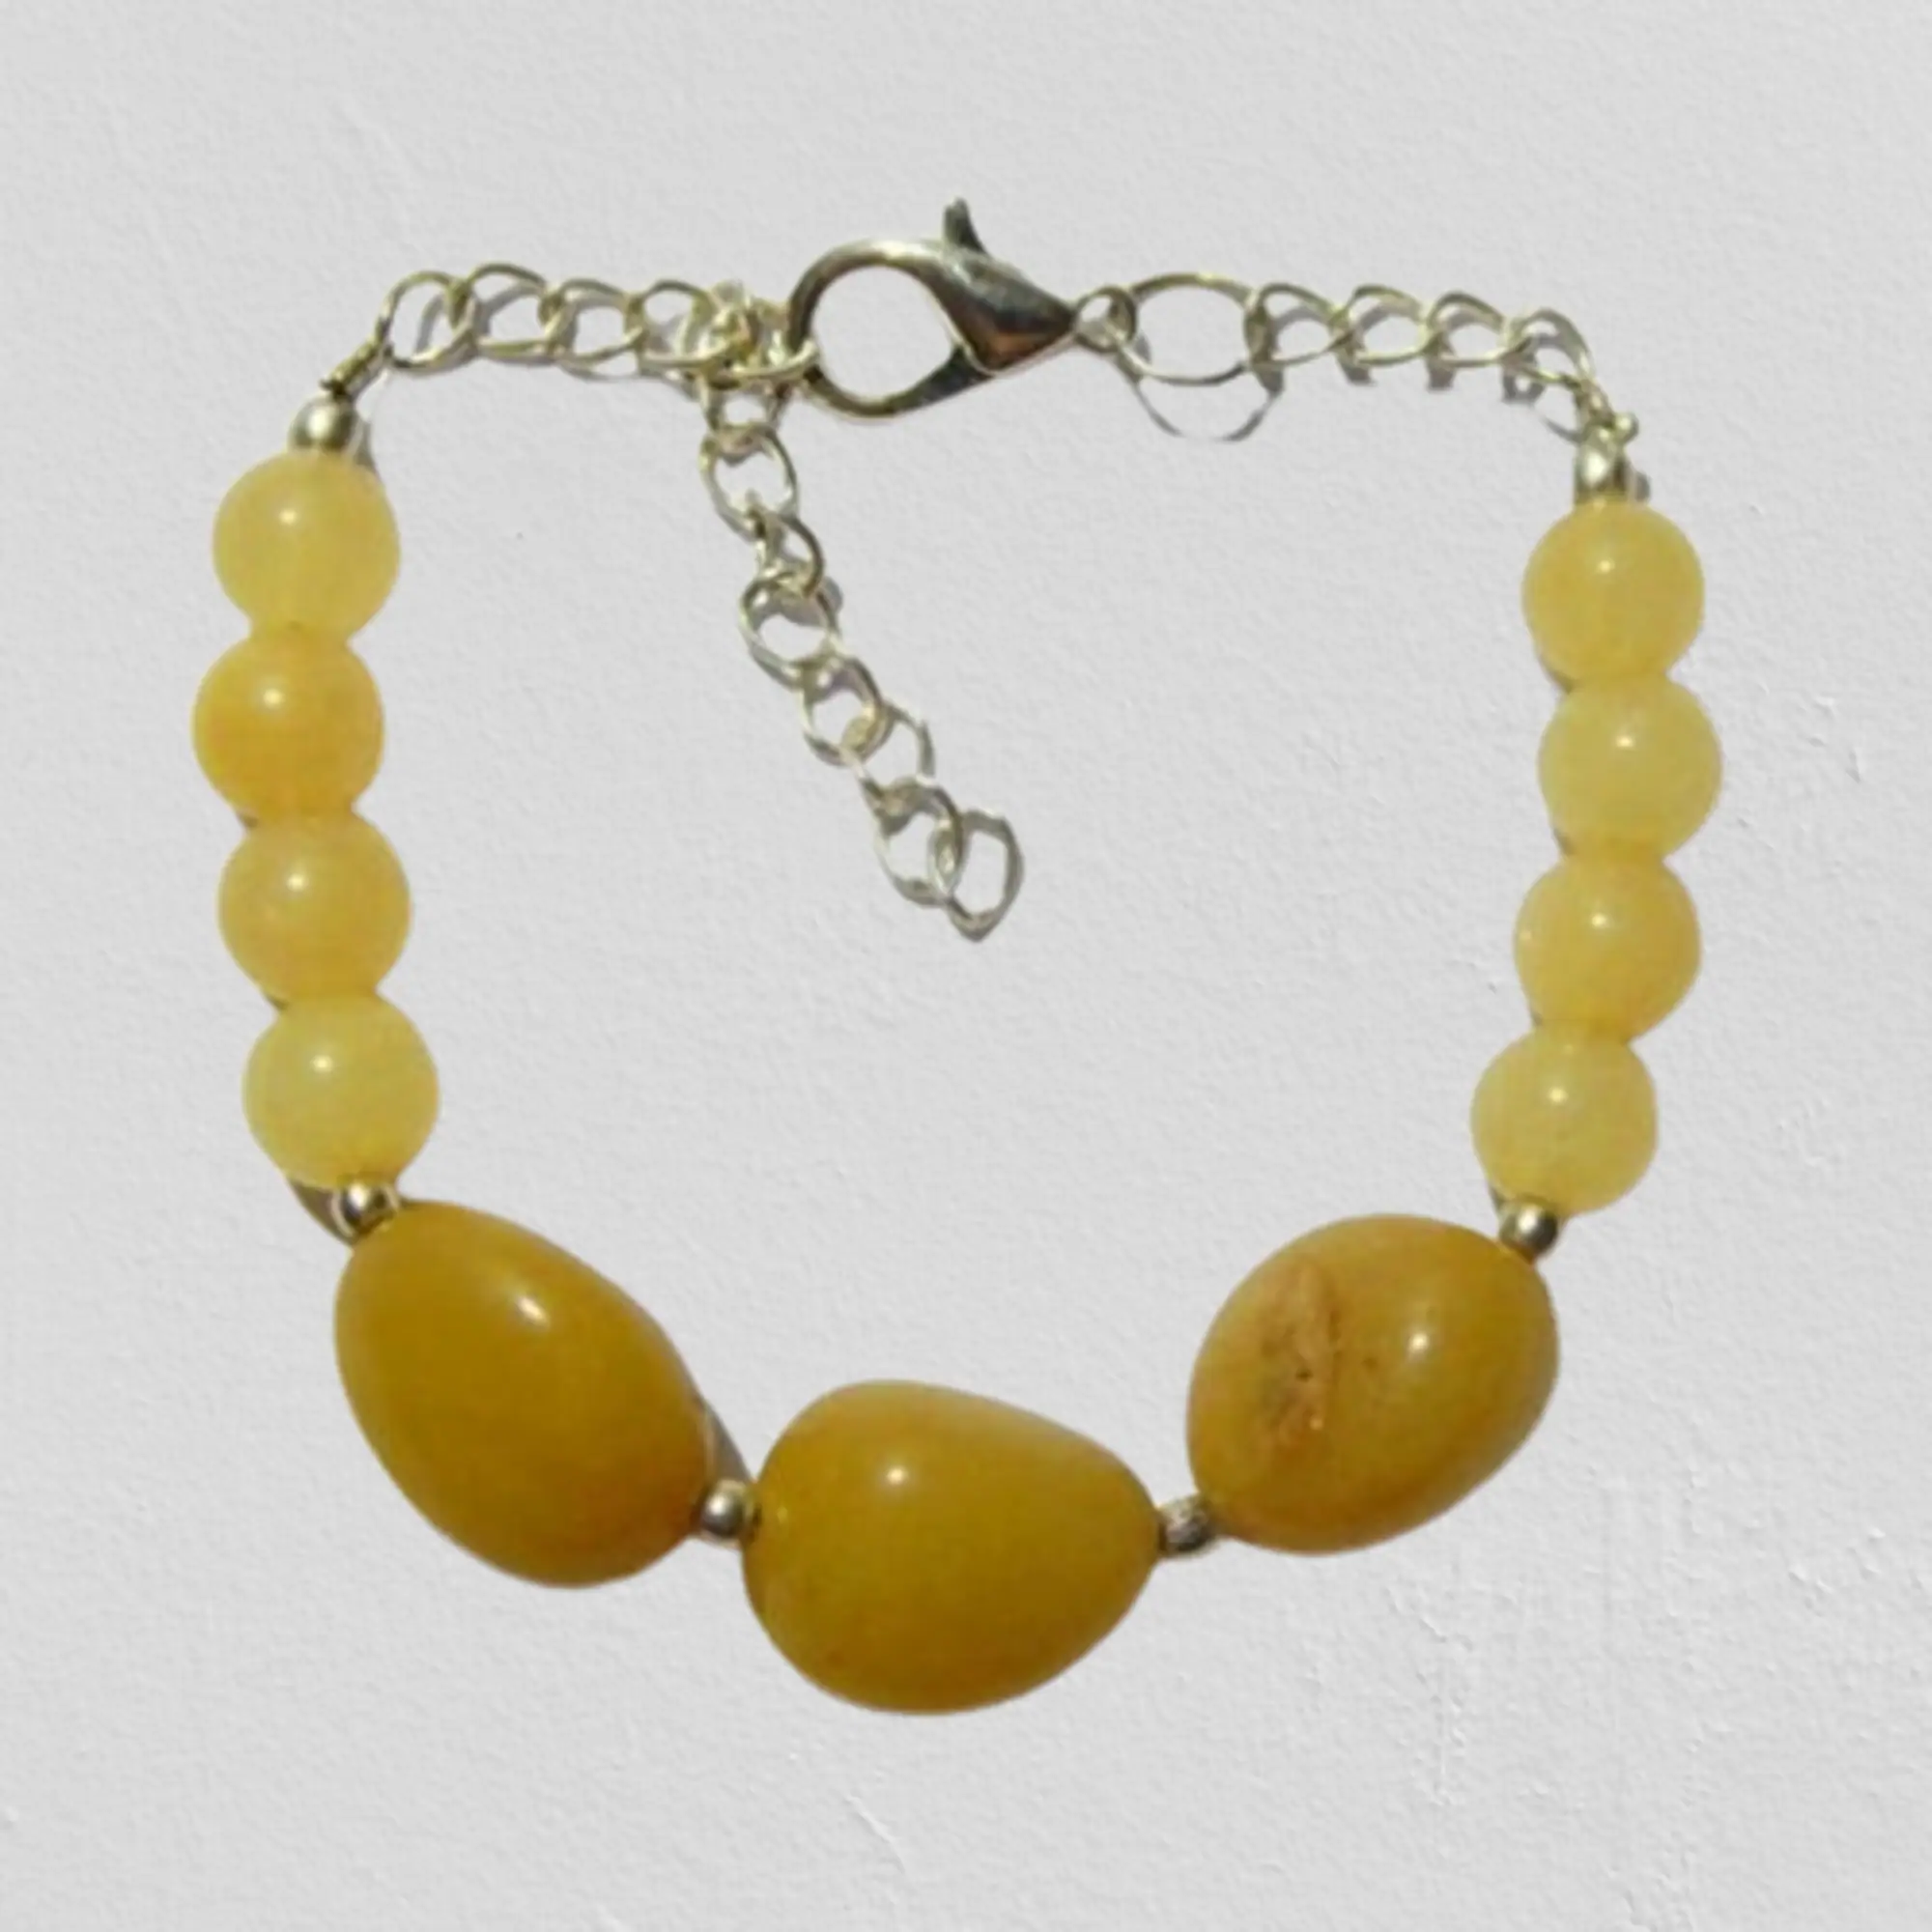
Jaya Vision Enterprises Gemstone Yellow Aventurine Solar Plexus Chakra Bracelet
Type: Bracelets
Brand: JAYA VISION ENTERPRISES
Price: Rs. 590
 Yellow Aventurine Bracelet for Solar Plexus ChakraYellowYellow Aventurine Tumble and Yellow Aventurine Beads with Silver Polish Copper metal beads & Chain. Aventurine is a protective stone and it gives ambition, intellect and increases personal power. It helps in stting up goals, in depression.Helps in bones, eyes, Hemophilia, reproductive organs, Hepatitis. "